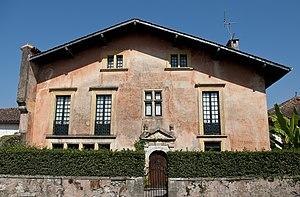
La maison Mokopeita se situe à Ustaritz, une commune Française des Pyrénées-Atlantiques This building is indexed in the Base Mérimée, a database of architectural heritage maintained by the French Ministry of Culture,
Ustaritz est une commune française, située dans l’ouest du département des Pyrénées-Atlantiques en région Nouvelle-Aquitaine, et chef-lieu du canton homonyme. Elle s’est développée sur la Nive, à la limite du cours navigable de cet affluent de l’Adour, et sur la route napoléonienne qui suit les crêtes entre Bayonne et Hasparren.
Cet article recense une partie des monuments historiques des Pyrénées-Atlantiques, en France.